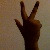
The image shows a hand gesture representing the number 3 in Indian Sign Language.